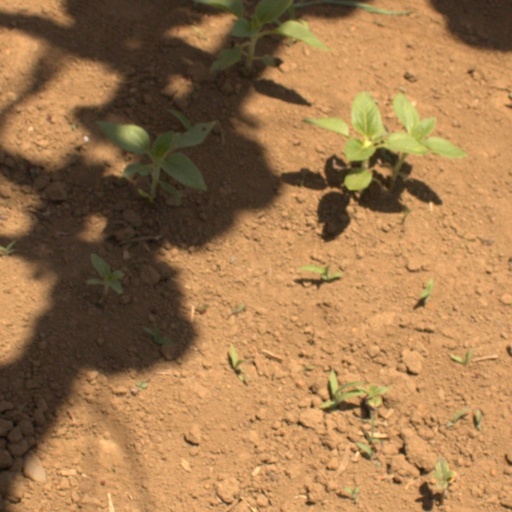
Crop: Jerusalem artichoke